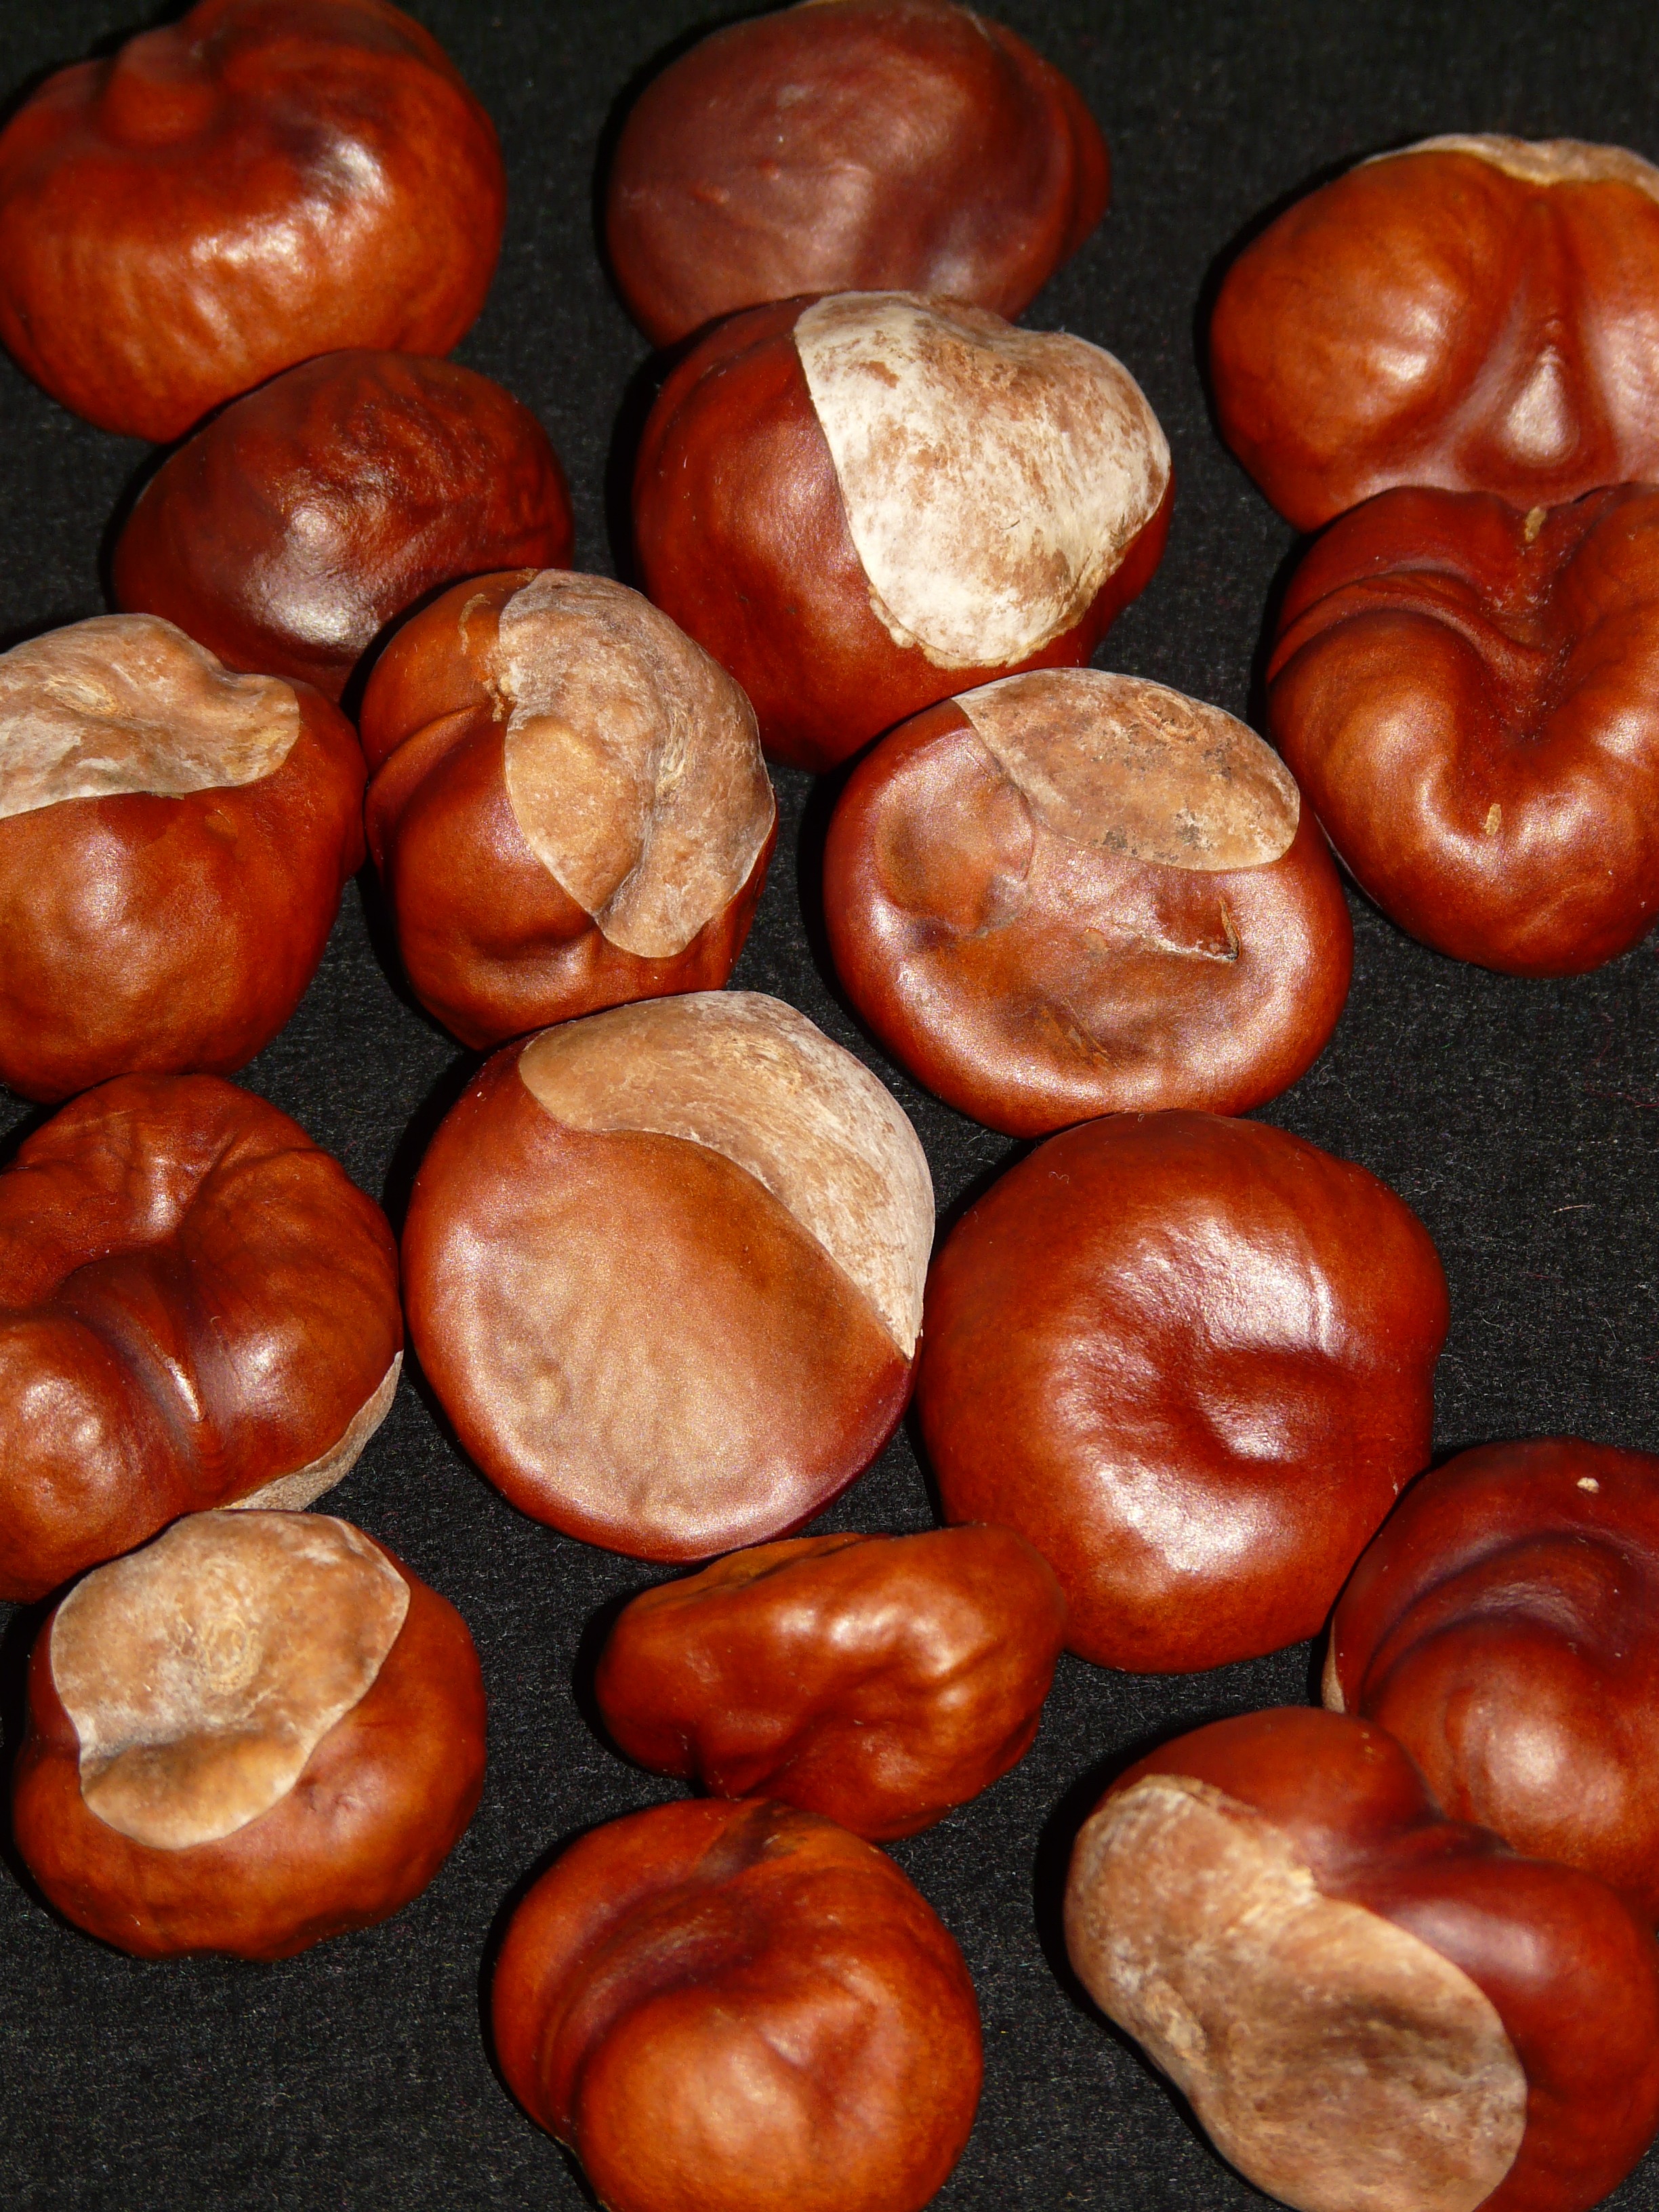
chestnut, nut, brown, autumn, tinker, ordinary rosskastanie, aesculus hippocastanum, common rosskastanie, white rosskastanie, horse chestnut, aesculus